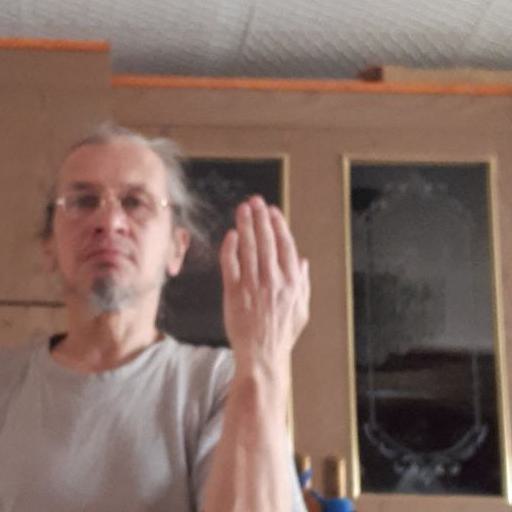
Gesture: stop_inverted